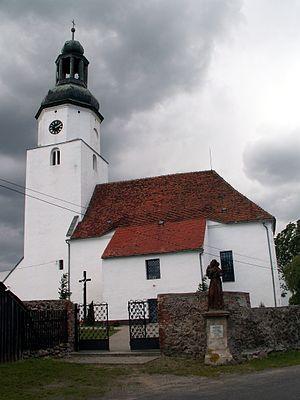
Broniszów est un village polonais de la gmina de Kożuchów dans la powiat de Nowa Sól de la voïvodie de Lubusz dans l'ouest de la Pologne.